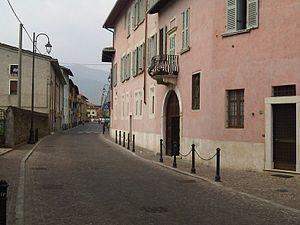
Giovanni Battista Montini, né le 26 septembre 1897 à Concesio, près de Brescia en Italie, et mort le 6 août 1978 à Castel Gandolfo, est un prélat catholique italien, élu pape le 21 juin 1963 sous le nom de Paul VI. En qualité d'évêque de Rome, il est le 262ᵉ pape de l'Église catholique, et son pontificat s'étend de 1963 à sa mort en 1978.